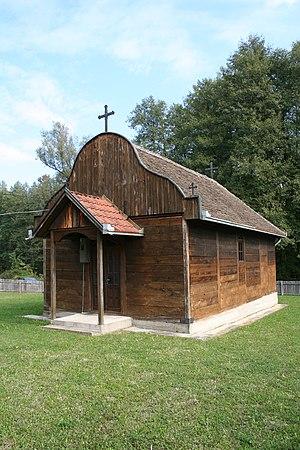
Cet article recense les monuments culturels du district de la Ville de Belgrade en Serbie.
L'église en bois d'Orašac est une église orthodoxe serbe serbe située à Orašac, sur le territoire de la Ville de Belgrade et dans la municipalité d'Obrenovac en Serbie. Elle est inscrite sur la liste des monuments culturels protégés de la République de Serbie et sur la liste des biens culturels de la Ville de Belgrade.
Orašac est un village de Serbie situé dans la municipalité d’Obrenovac et sur le territoire de la Ville de Belgrade. Au recensement de 2011, il comptait 607 habitants.